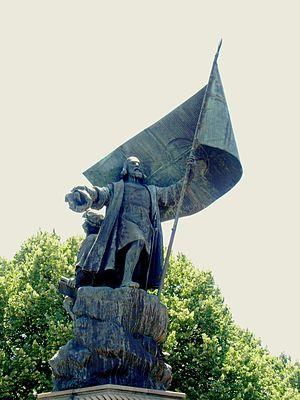
Monument dédié à Pedro Álvares Cabral. Avenida Pedro Álvares Cabral, Lisbonne
La découverte du Brésil désigne l'arrivée, en 1500, de la flotte commandée par Pedro Álvares Cabral sur la côte du territoire sud-américain où se trouve aujourd'hui l'État brésilien, et la prise de possession par le royaume du Portugal.